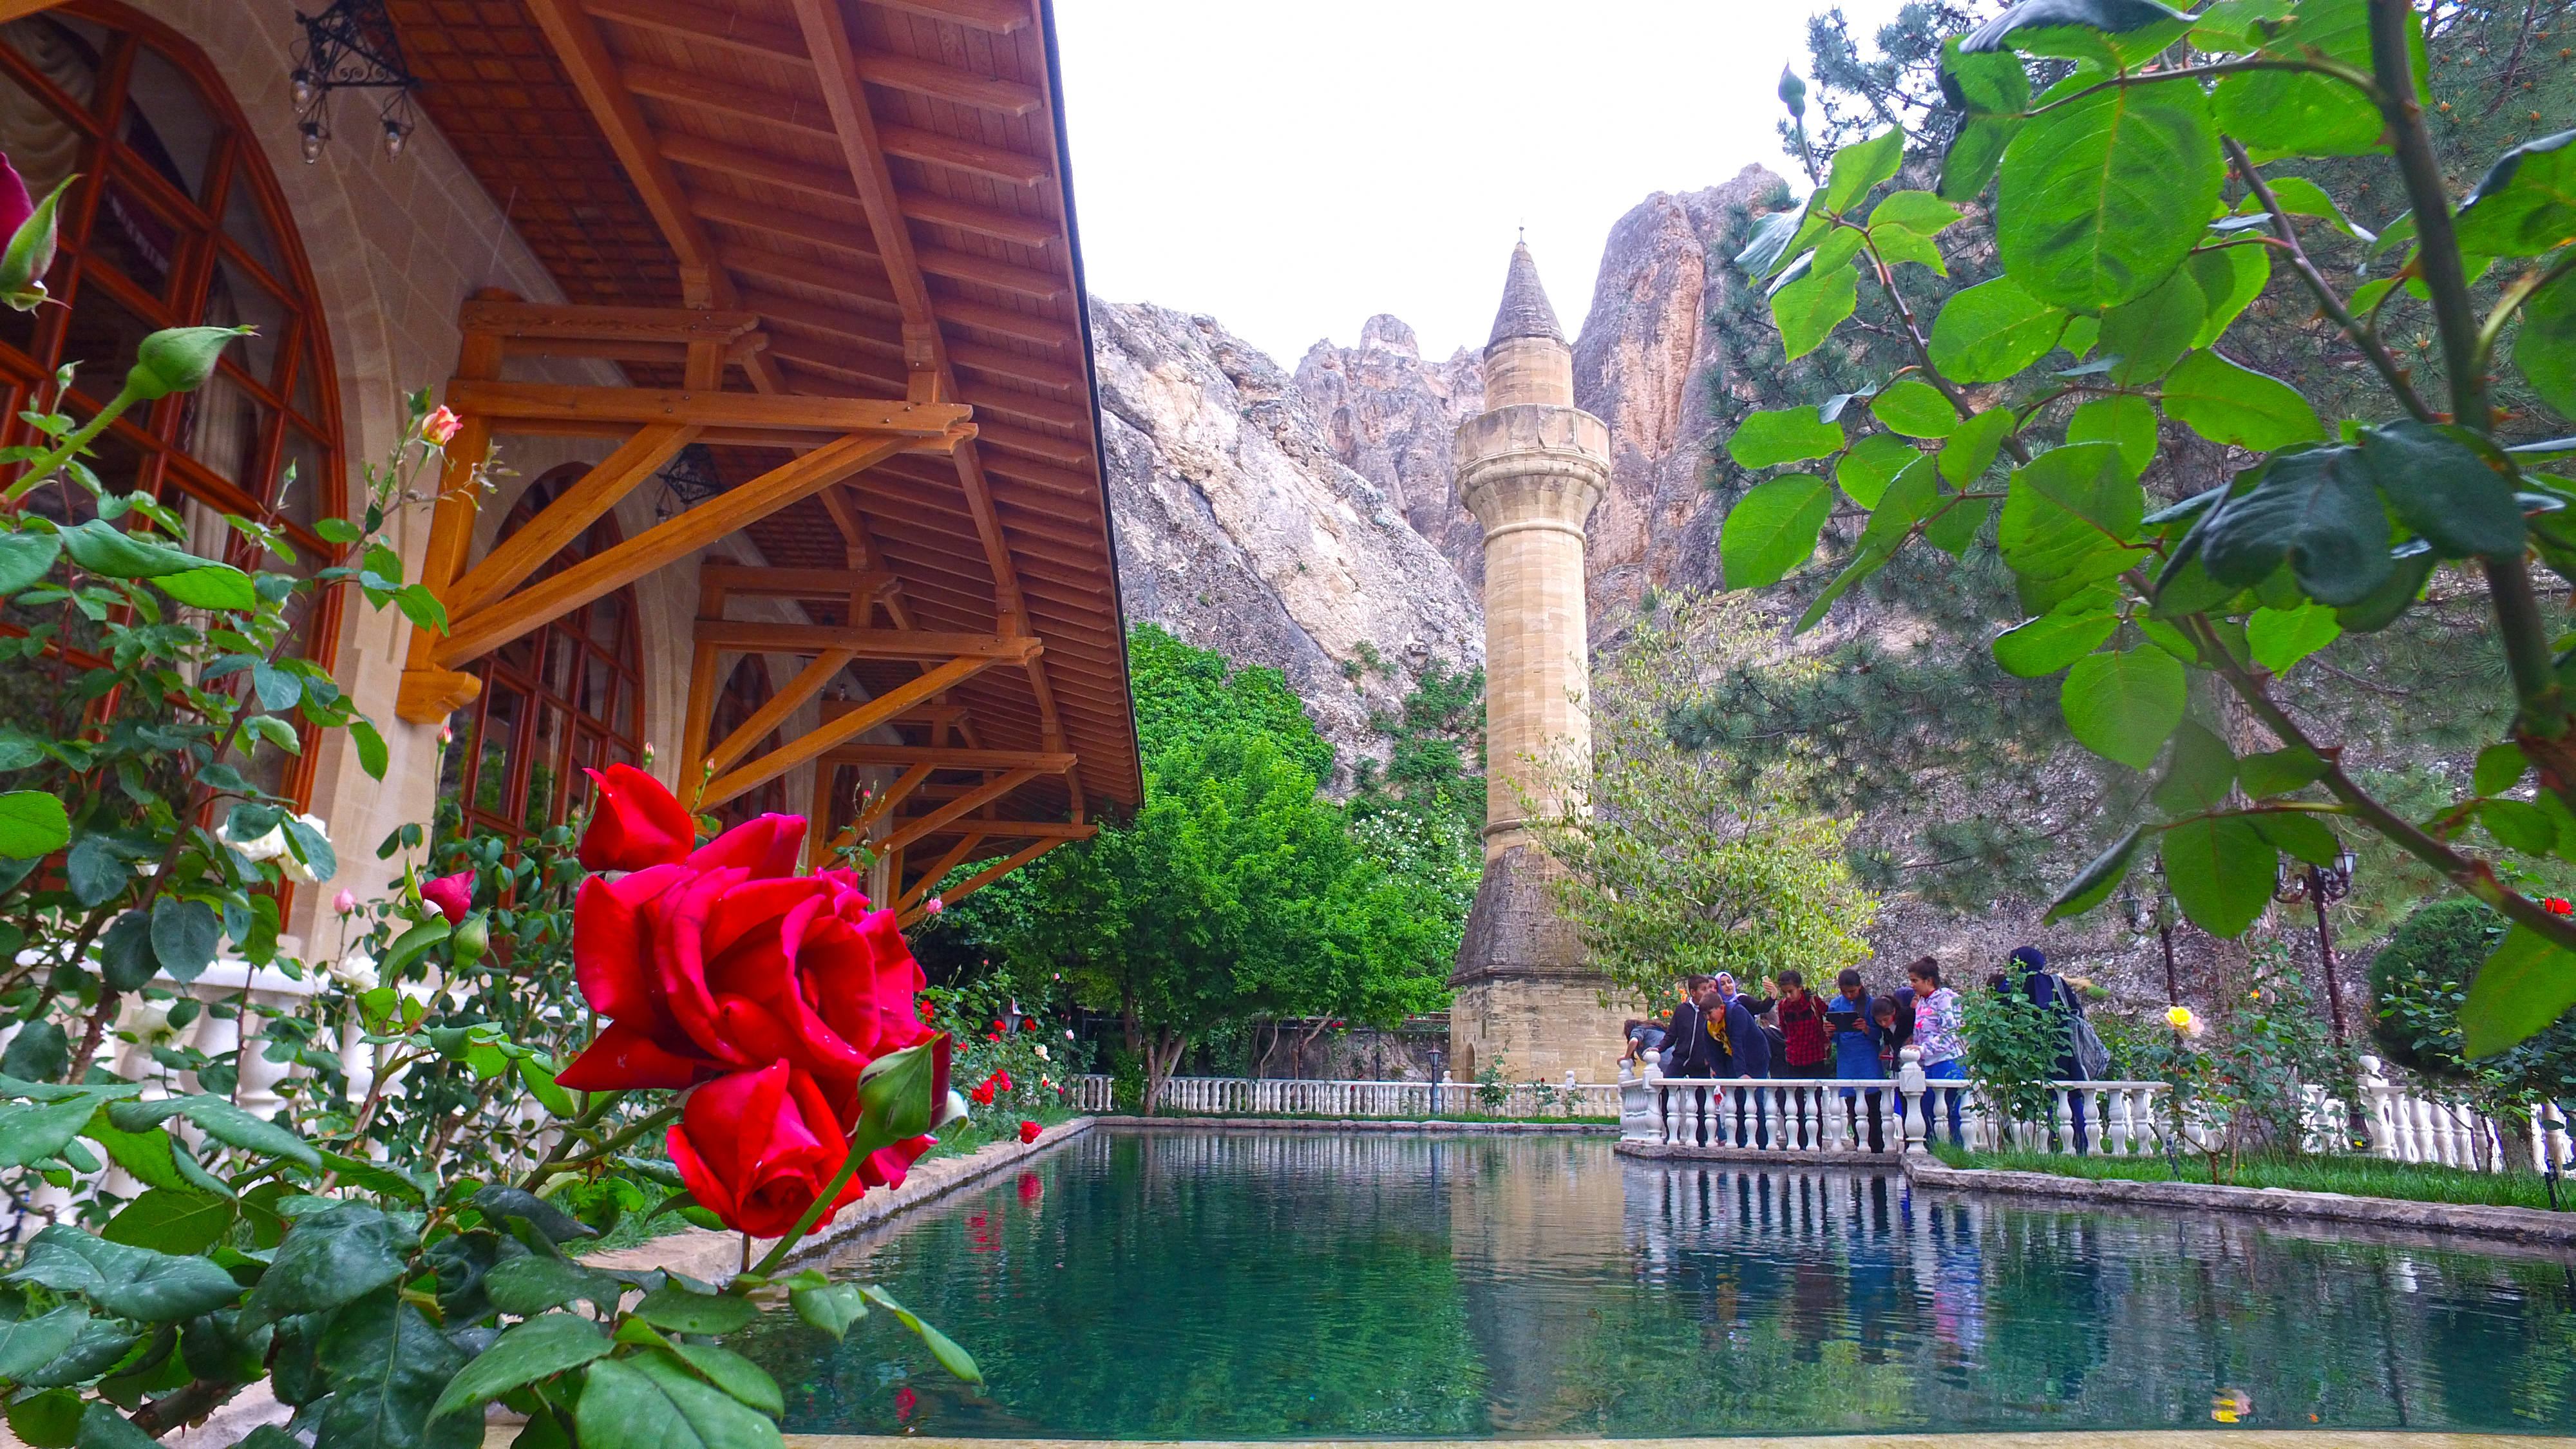
mosque, religion, minaret, architectural, rose, red rose, pool, landscape, tomb, nature, tourist attraction, leisure, tree, plant, water, tourism, botanical garden, flower, resort, hacienda